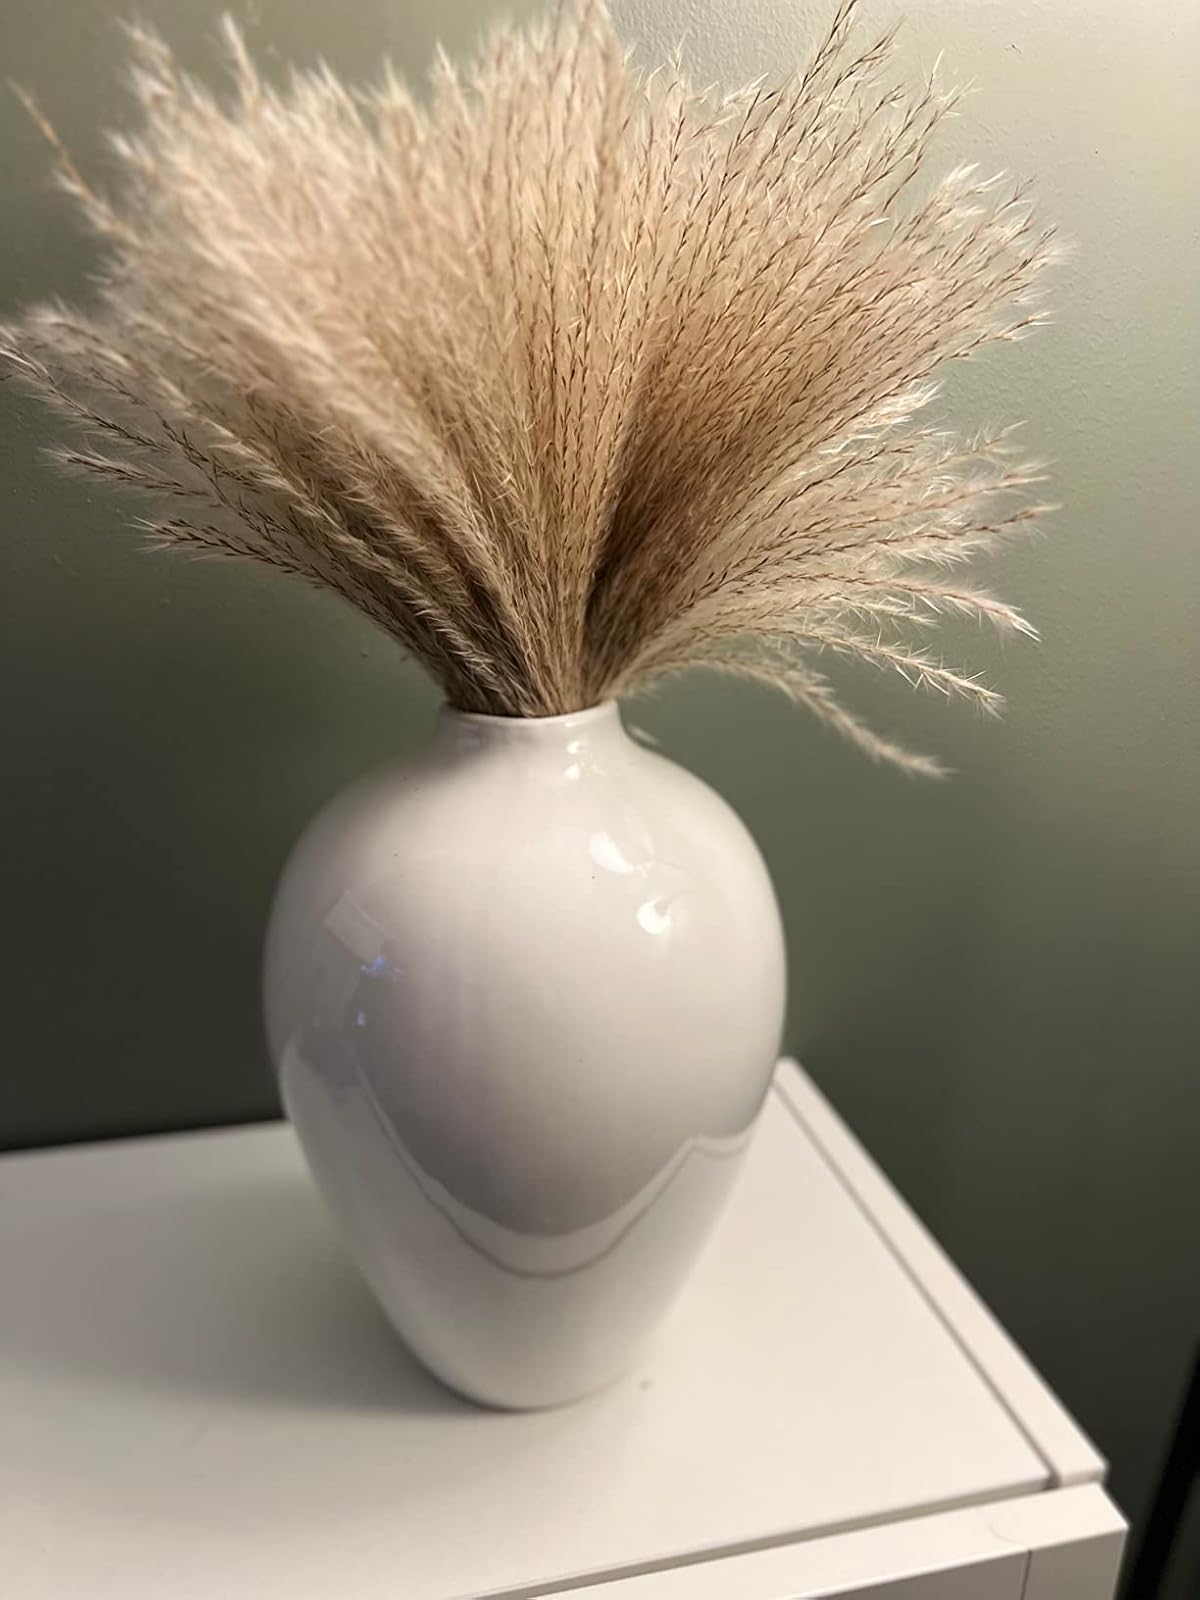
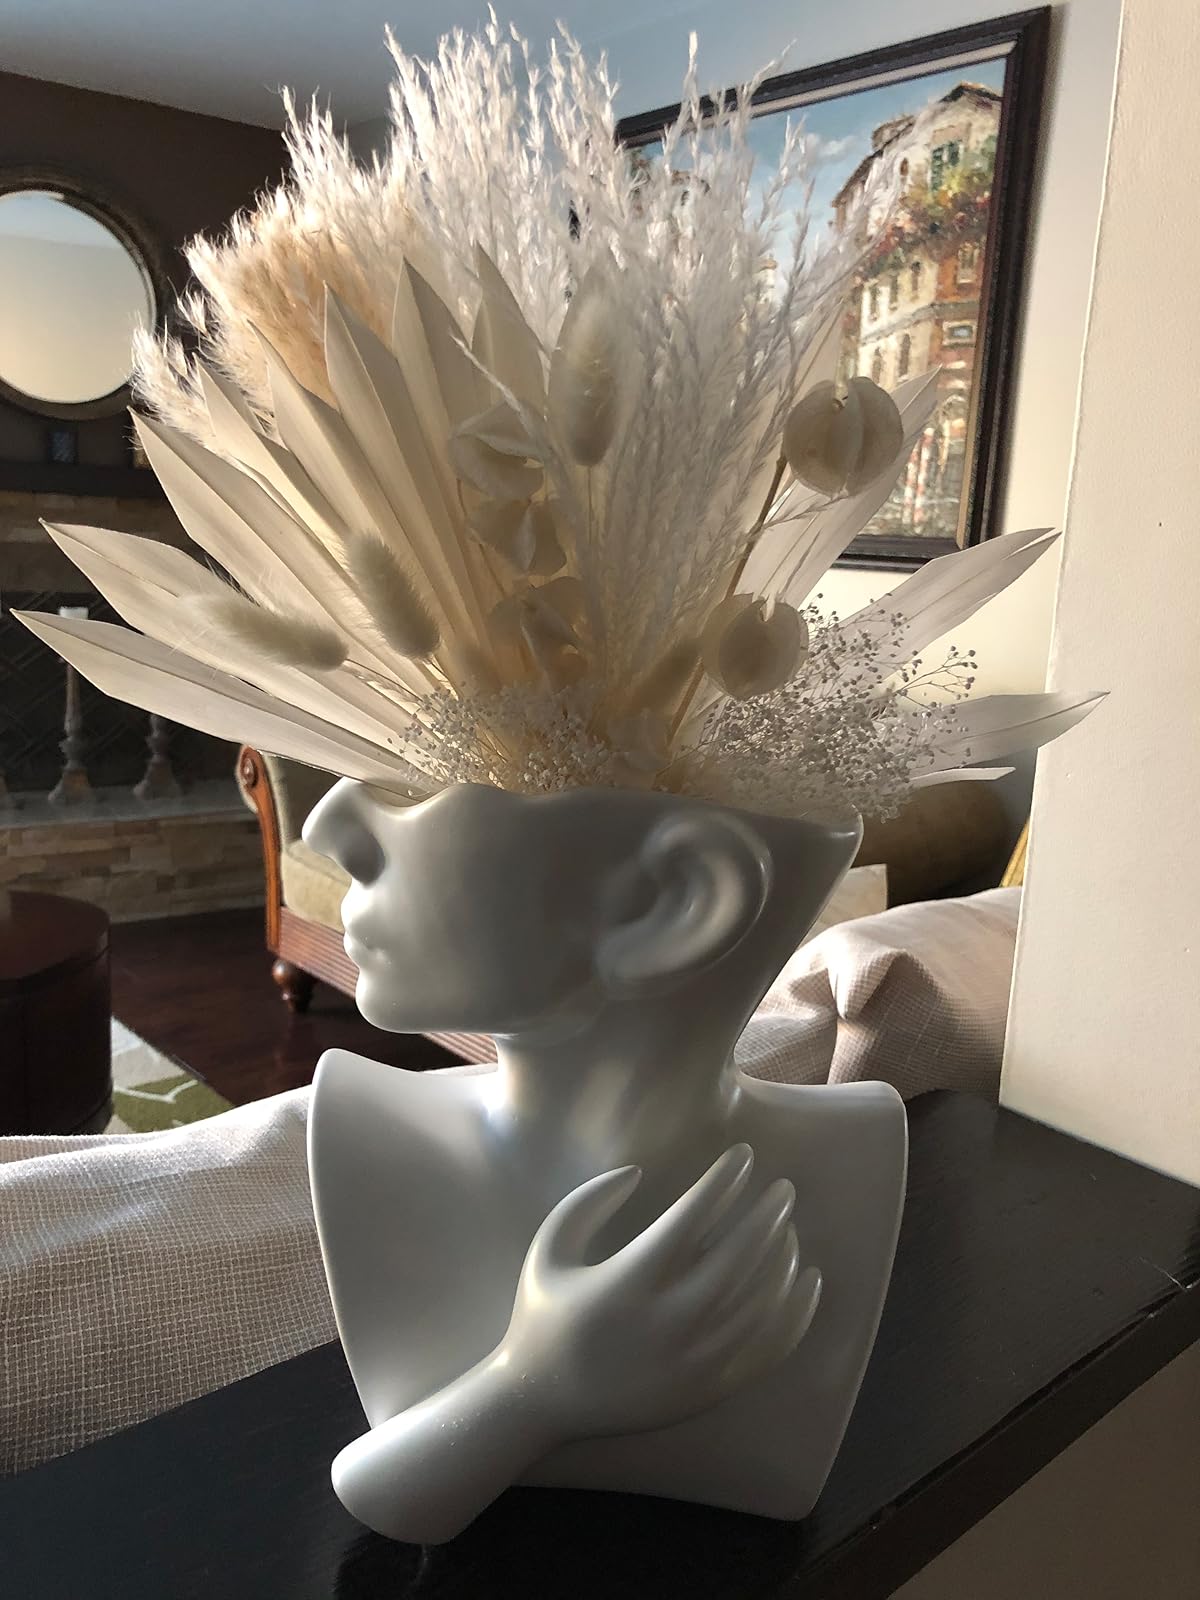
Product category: vase
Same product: no